Bouldnor Formation

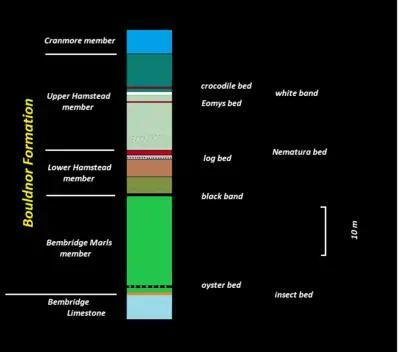
Stratigraphic section of the Bouldnor Formation

The 20 to 70 meter thick Hamstead Member is divided in two by the "Nematura bed" (rich in "Nematura parvula").